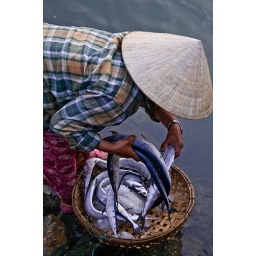
Woman wearing a conical hat washing fish in the river at the Hoi An fish market.